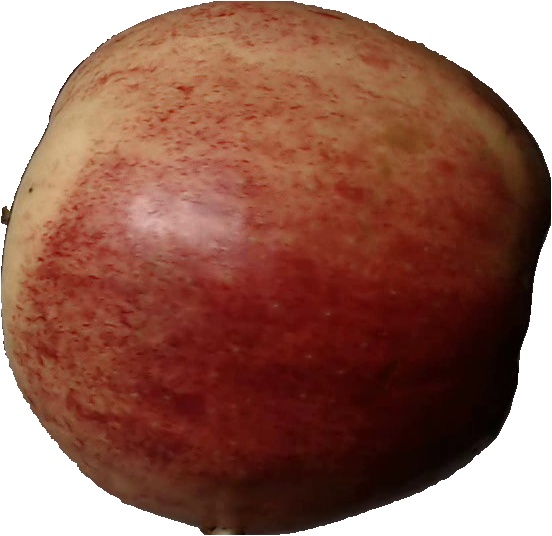
Label: apple_red_3